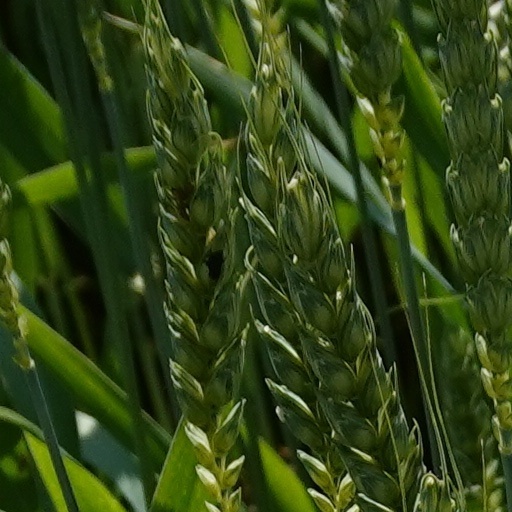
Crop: wheat